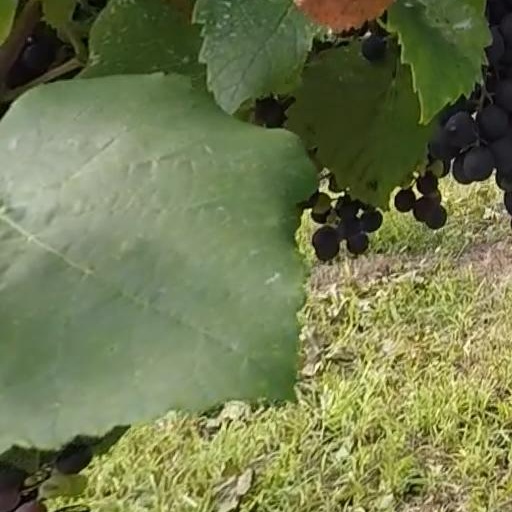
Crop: grape